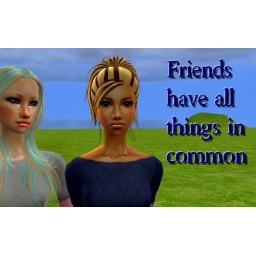
Just Shay and Zoe hanging out with fluffy white clouds in the background.